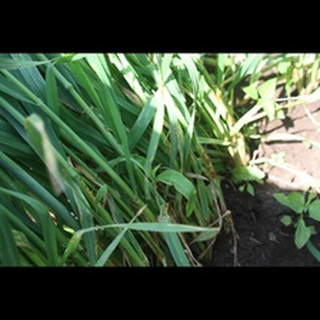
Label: wheat_black_rust